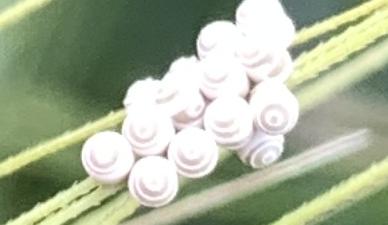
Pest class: stink_bug